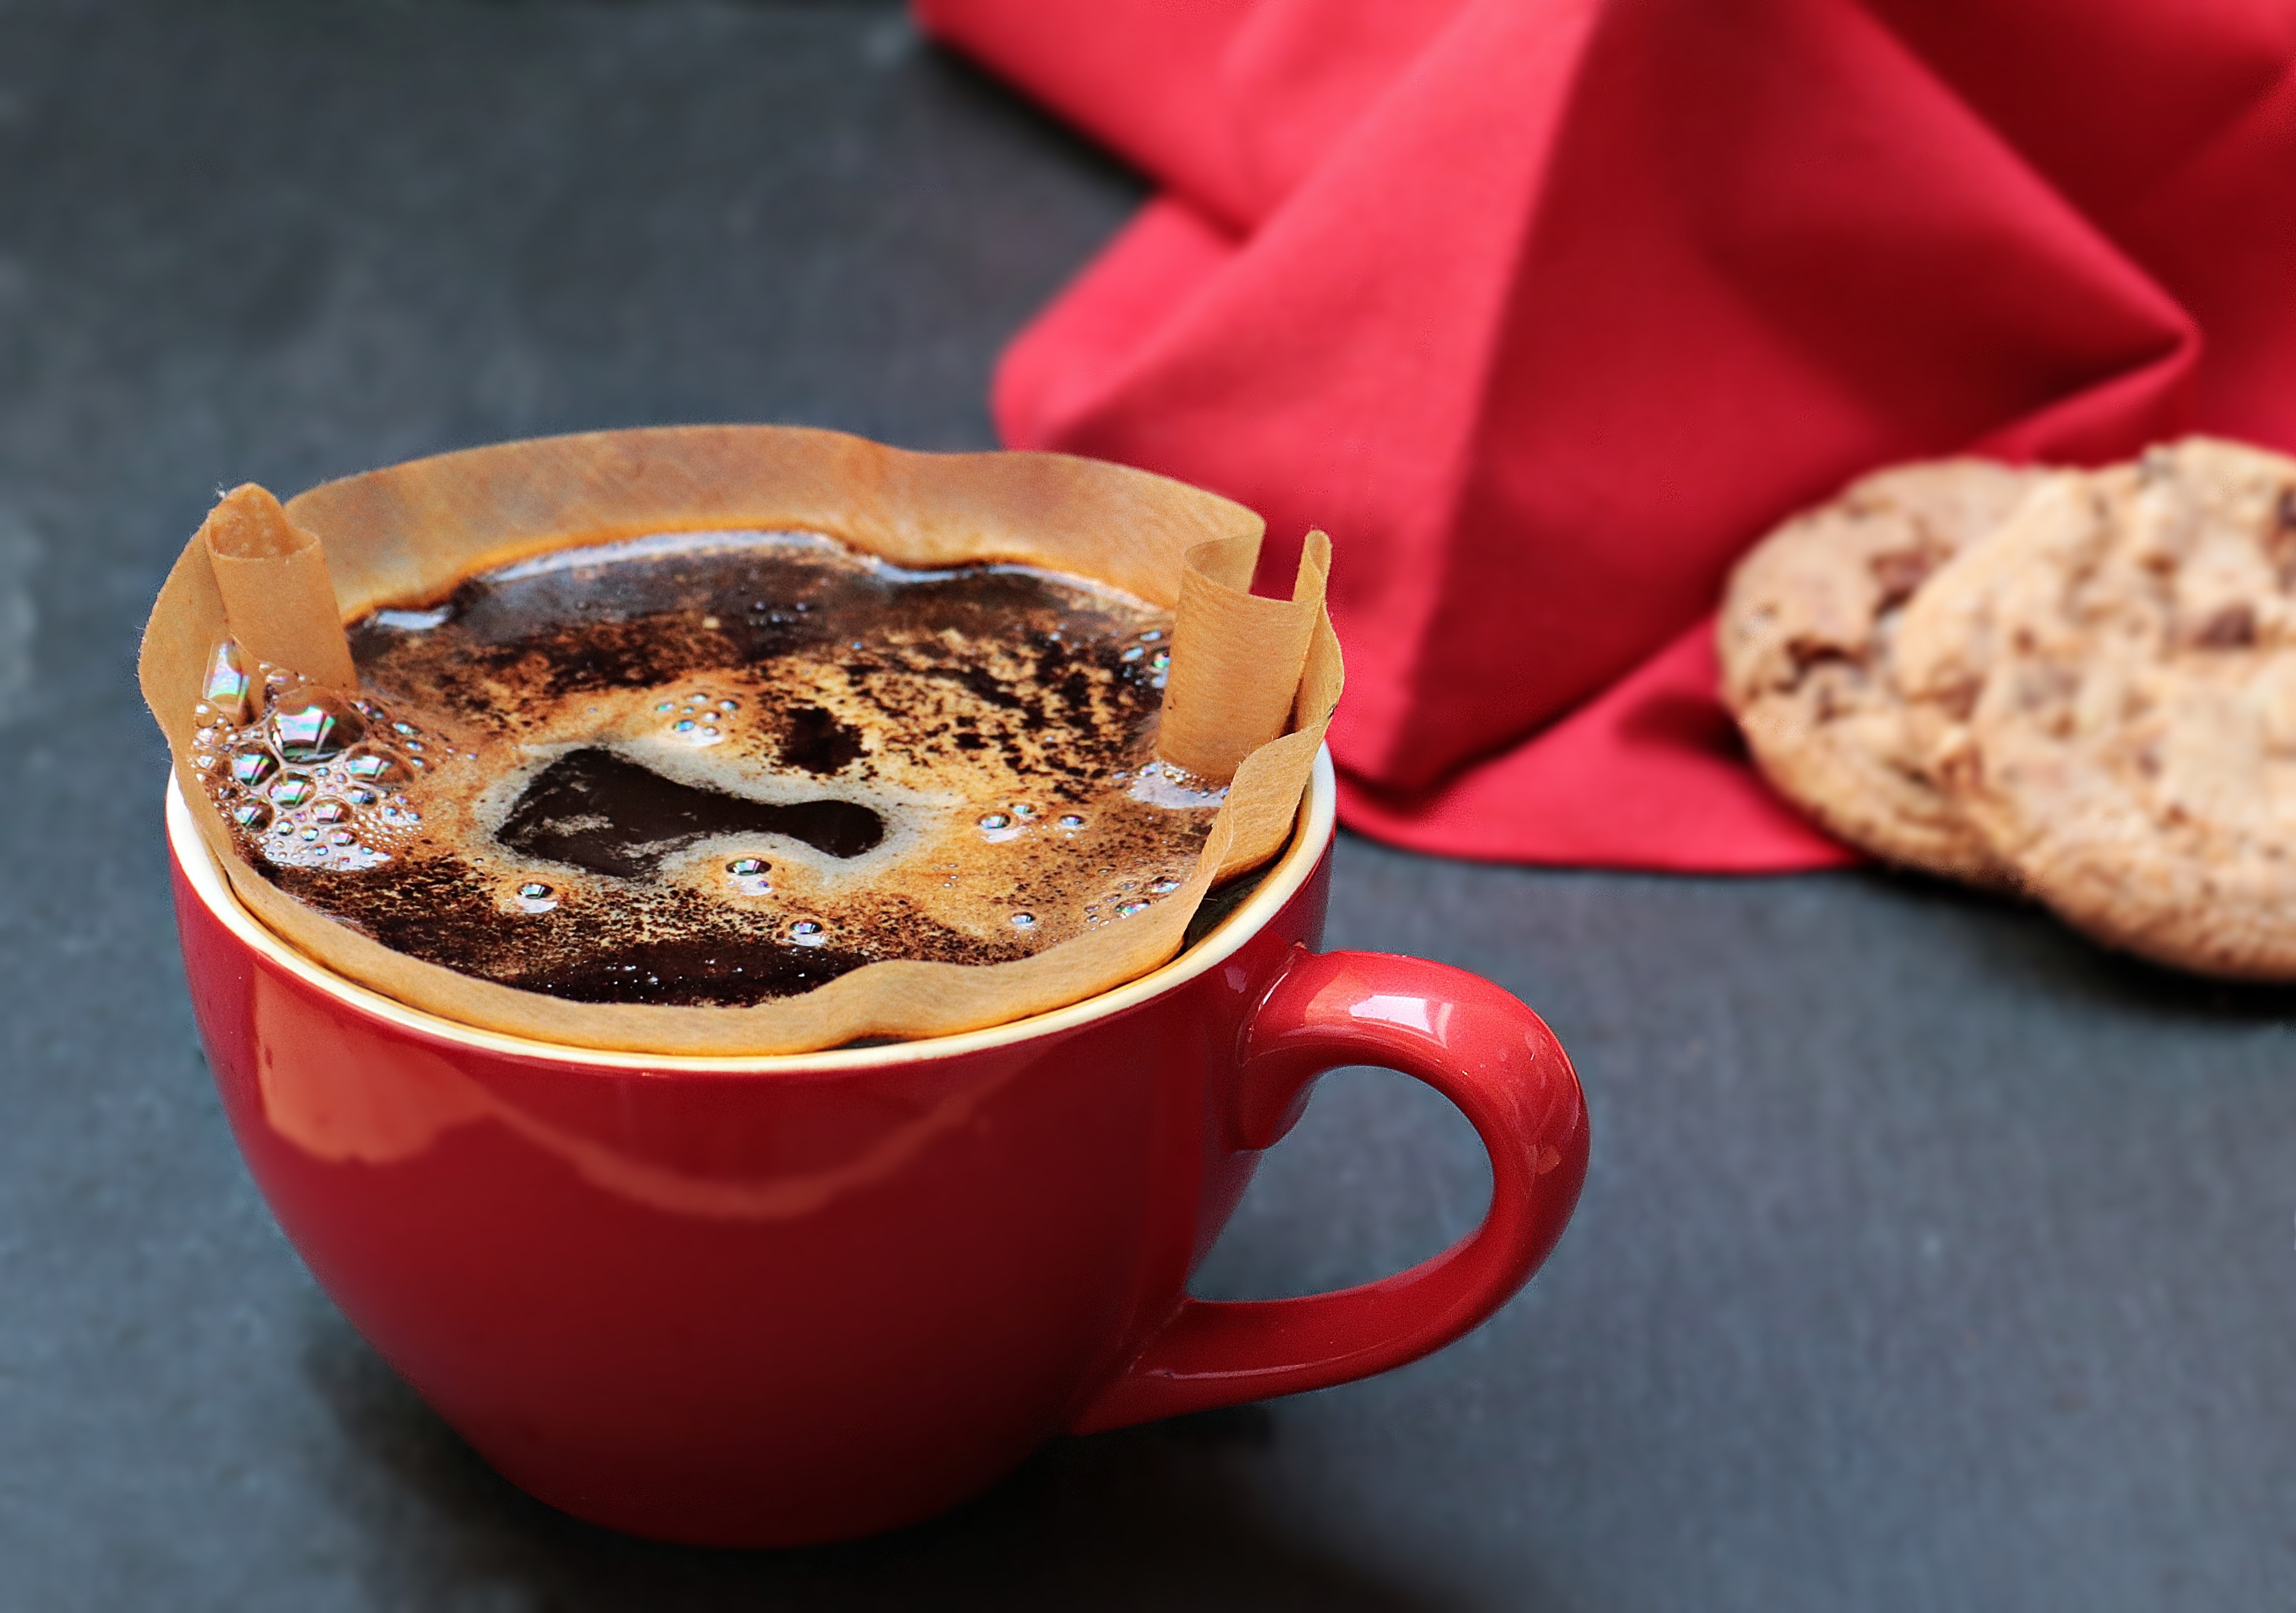
aroma, cup, dish, meal, food, red, produce, ceramic, drink, breakfast, dessert, coffee cup, delicious, tableware, napkin, pastries, cup of coffee, caffeine, cookies, porcelain, filter, benefit from, baked goods, flavor, stimulant, coffee drink, coffee filter, red cup, paper filter, filter in the cup, coffee filter in the cup, red serviette